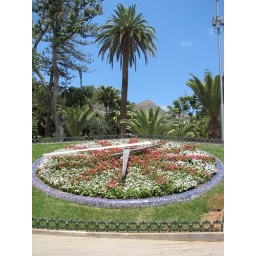
A clock made with flowers in the park of Santa Cruz de tenerife